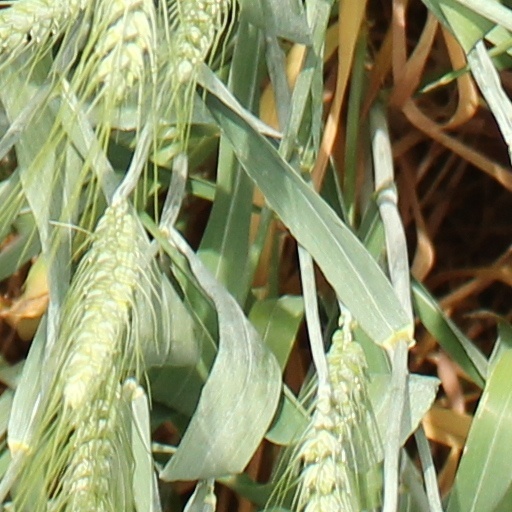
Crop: wheat